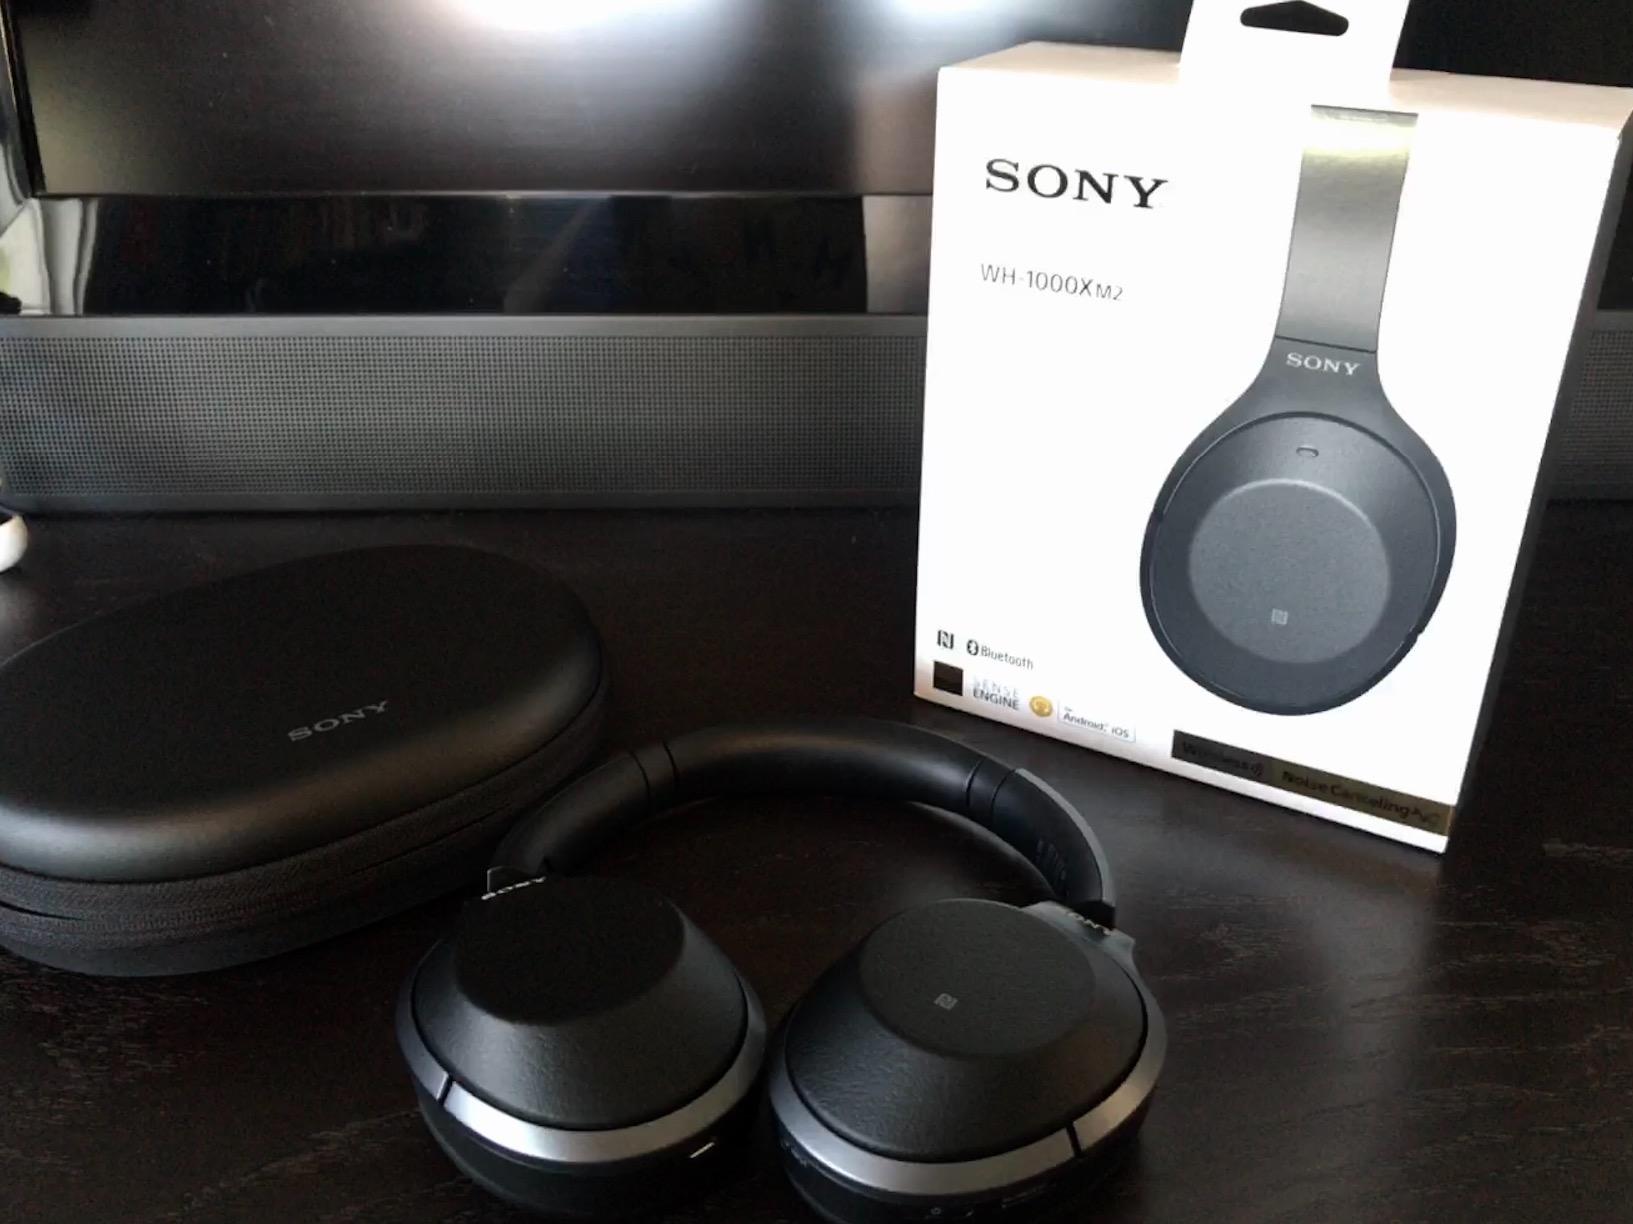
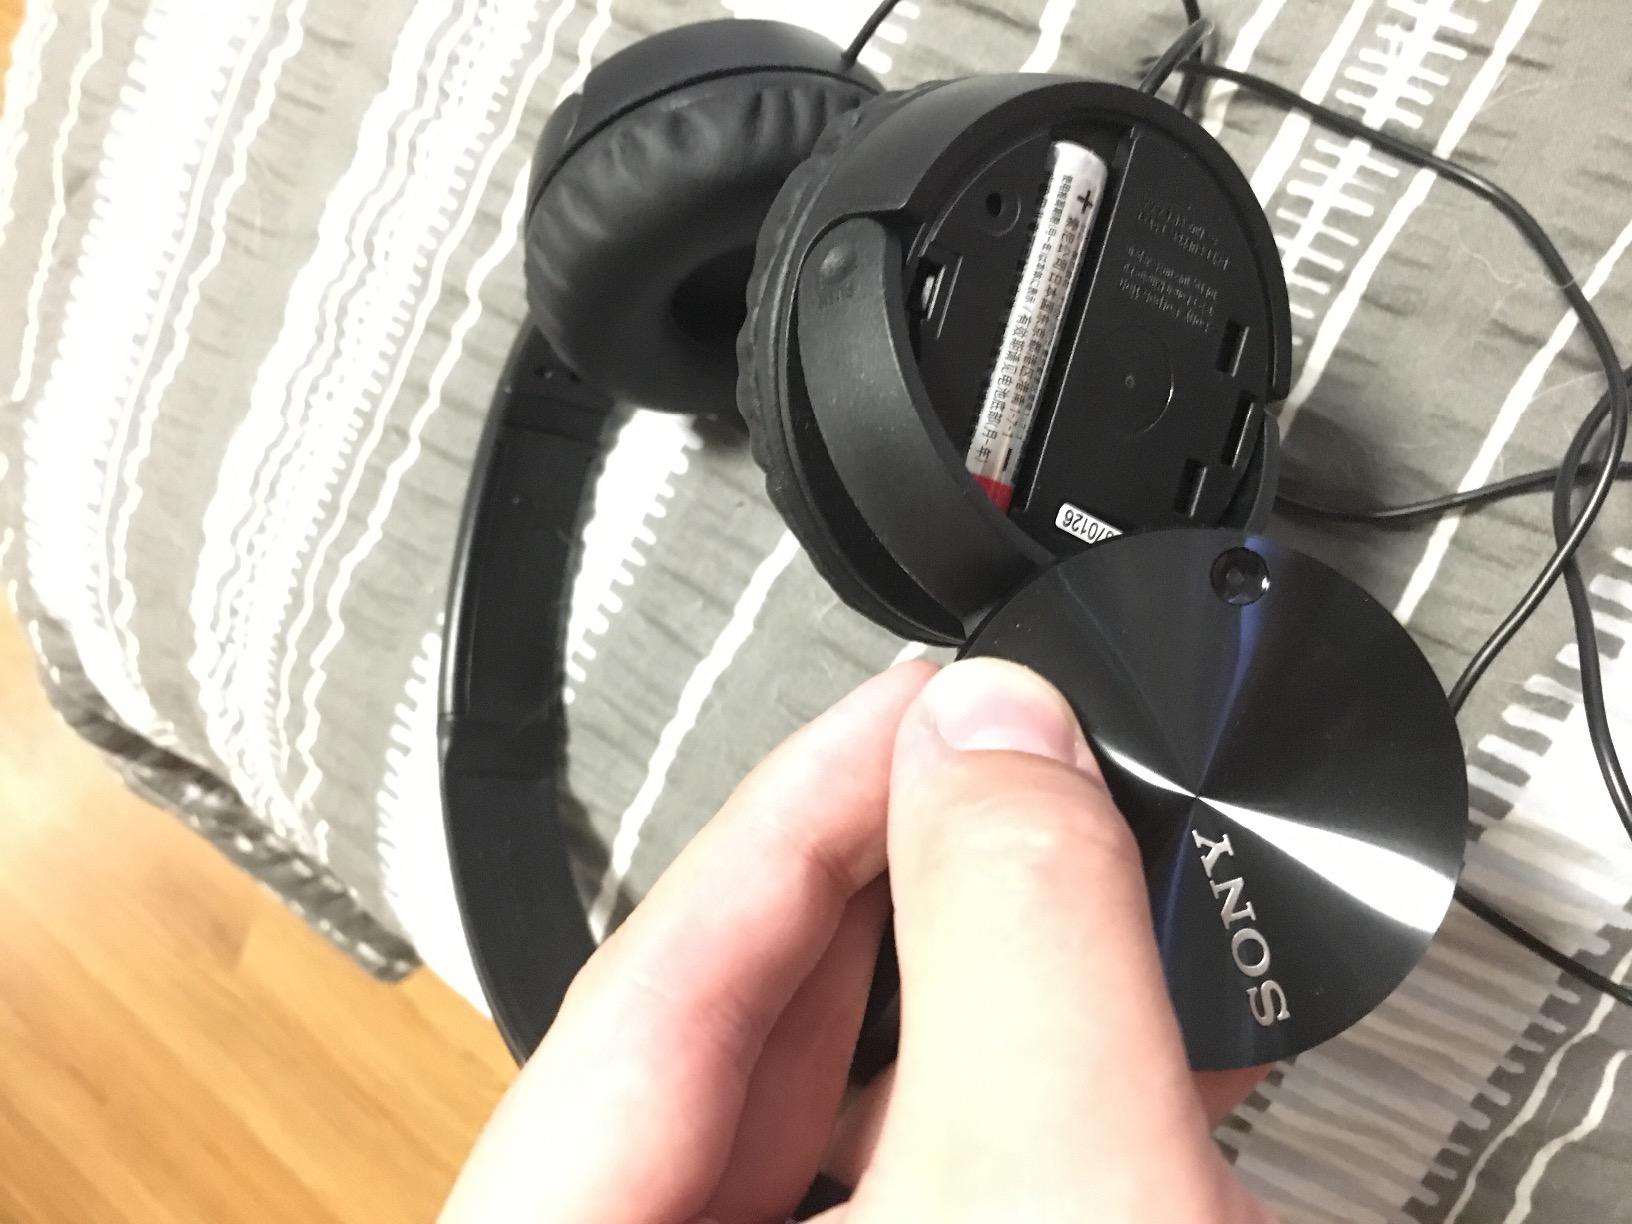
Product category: headphones
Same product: no